The Seed of the Sacred Fig

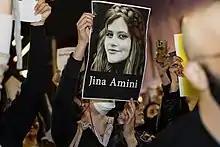
Poster with portrait of Mahsa Amini at a solidarity demonstration in Melbourne, Australia, 2022

In the past, director Mohammad Rasoulof had repeatedly violated Iranian censorship regulations with his films and was given three prison sentences as well as bans on working and leaving the country. In 2020, his film "There Is No Evil" won the top prize at the 70th Berlin International Film Festival, where it was awarded in his absence.